Answer in natural language. Considering the relative positions, is grey fabric sofa (marked B) to the left or right of Television (marked C)? Choose between the following options: left or right
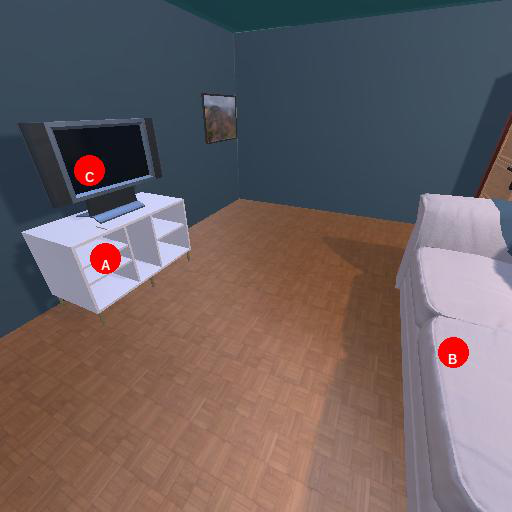
<answer>right</answer>